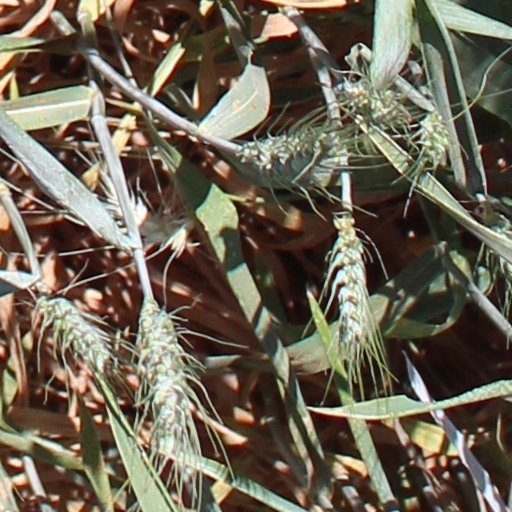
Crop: wheat